Austro-Daimler

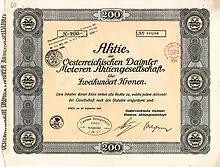
Share of the Oesterreichische Daimler Motoren AG, issued 22. September 1921

After the war, the company returned to the production of automobiles. Austro-Daimler still claimed Royal patronage via its connection with Prince Heinrich.